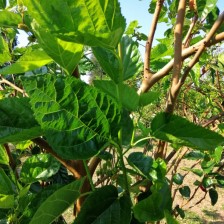
Variety: BlackOodTurkey